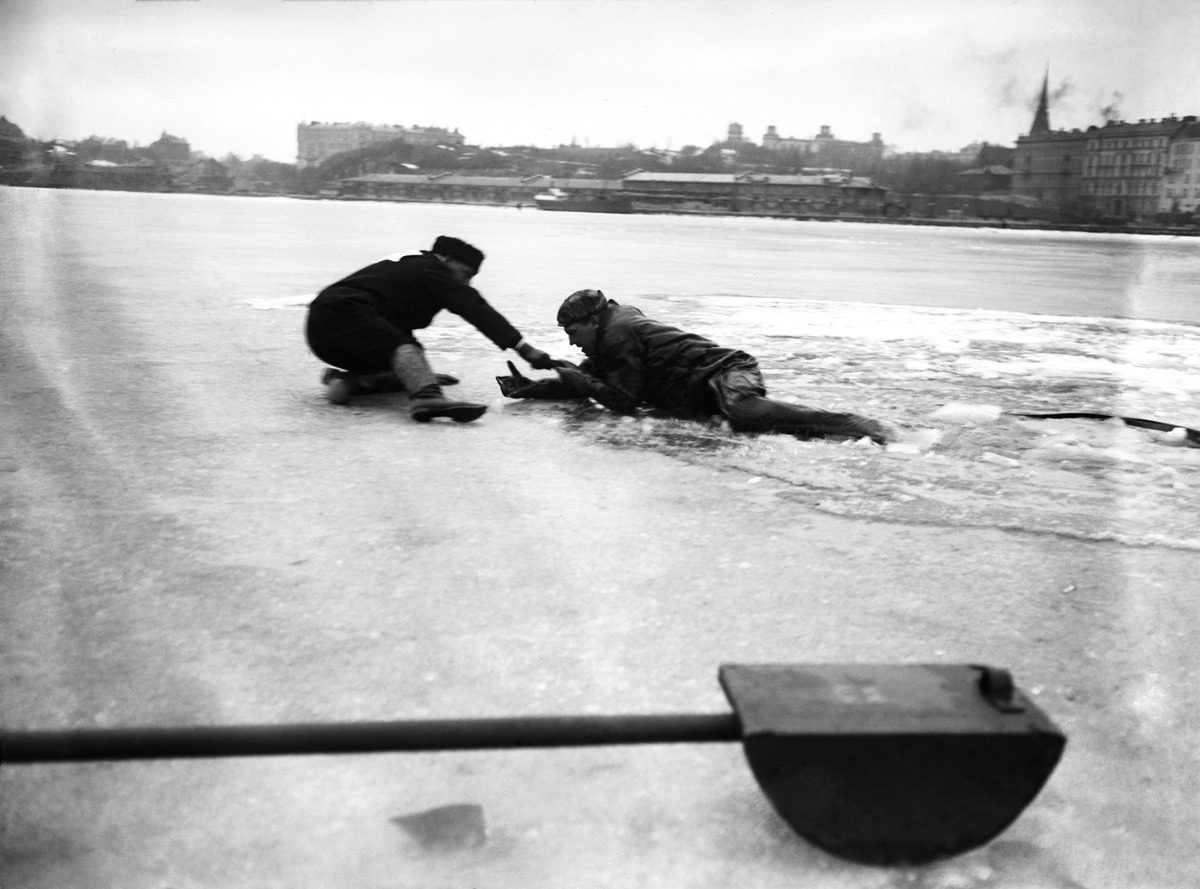
Miestä pelastetaan jäistä (näytös) Eteläsatama noin 1900
sisällön kuvaus: Miestä pelastetaan jäistä (näytös) Eteläsatama noin 1900. mustavalkoinen
Ajankohta: kuvausaika n.1900
Paikka: Suomi, Uusimaa, Helsinki, Kaartinkaupunki Helsinki, Eteläsatama, satama-allas
Aiheet: pelastuspalvelu hengenpelastus, vuodenajat talvi, vesi merivesi